Kesher Israel (Washington, D.C.)

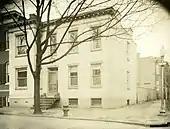
Kesher Israel's first building, in use between 1915 and 1931

Kesher Israel is the last of the city's original pre-war Orthodox synagogues located in walking distance of downtown Washington. Beginning in the 1950s, as the local Jewish community grew exponentially, all the others relocated uptown or to suburban Montgomery County, Maryland. This demographic trend, coupled with the passing of the founding generation, reduced Kesher Israel's membership in the 1960s to the point where it was difficult to ensure a daily "minyan". The synagogue, however, experienced a renaissance beginning in the late 1970s, spurred by young urban professionals who were moving to Georgetown and nearby neighborhoods, including the West End, Foggy Bottom, Dupont Circle, Burleith, and even those further afield like Adams-Morgan, Kalorama and Rosslyn, across Key Bridge in Arlington County, Virginia. , its membership was approximately 250 families and singles. Kesher Israel also attracts many students enrolled at nearby Georgetown University and George Washington University.